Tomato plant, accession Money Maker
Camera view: tilt-top (135 deg); turntable rotation: 180 degrees
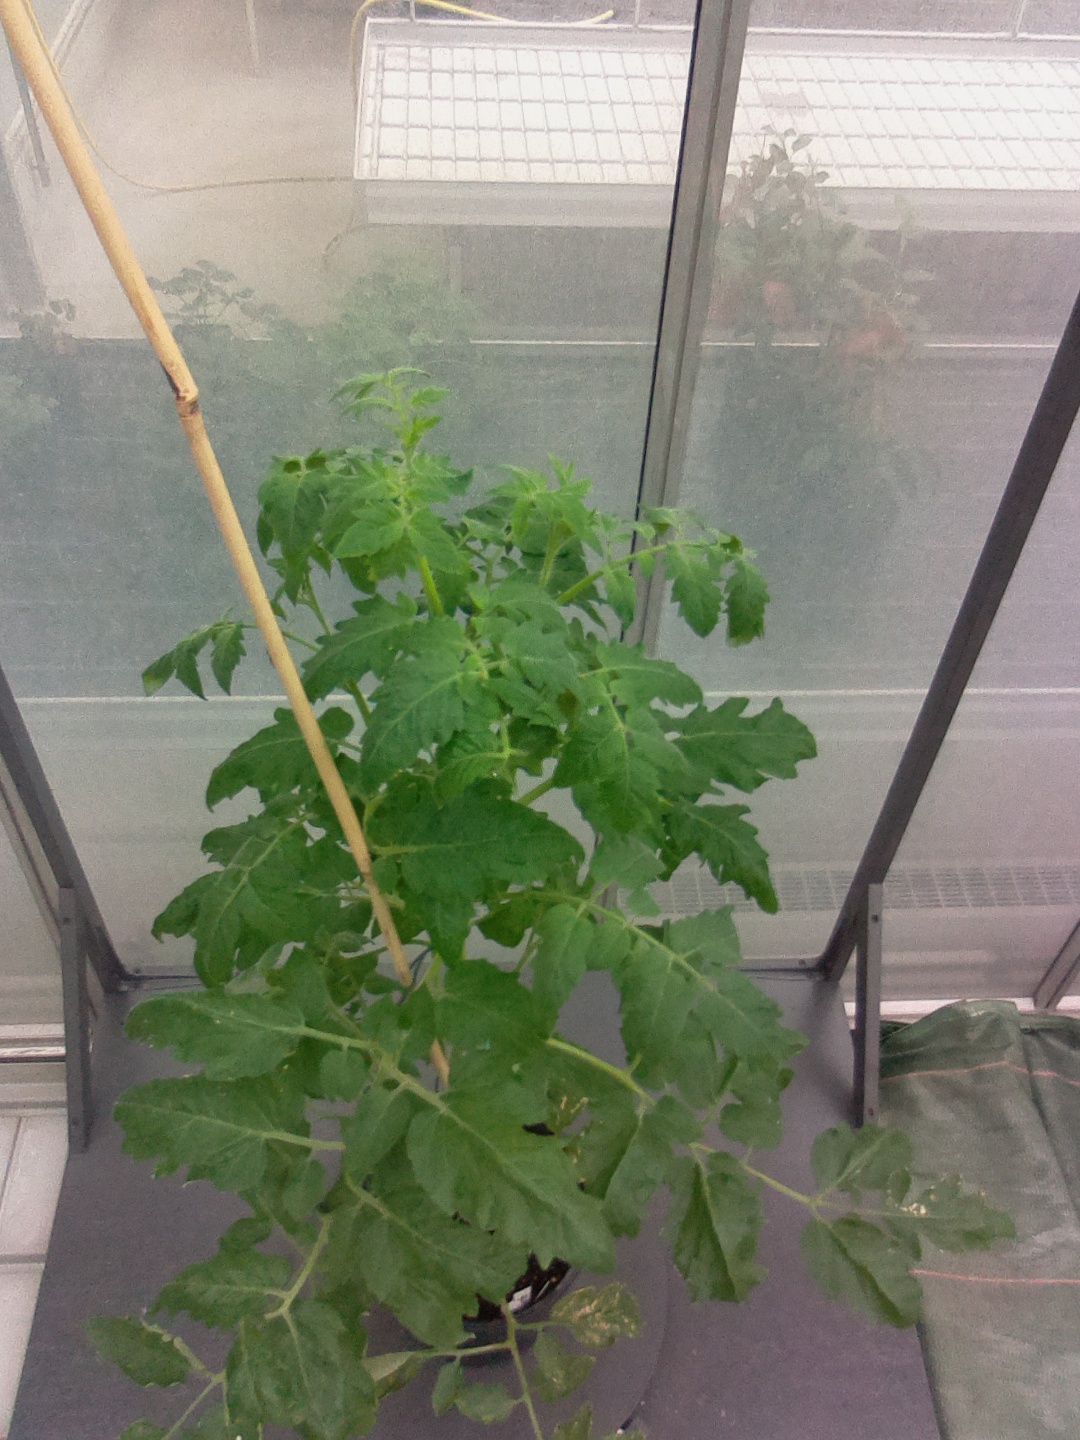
BBCH growth stage 27: 70%-80% Side shoots formed